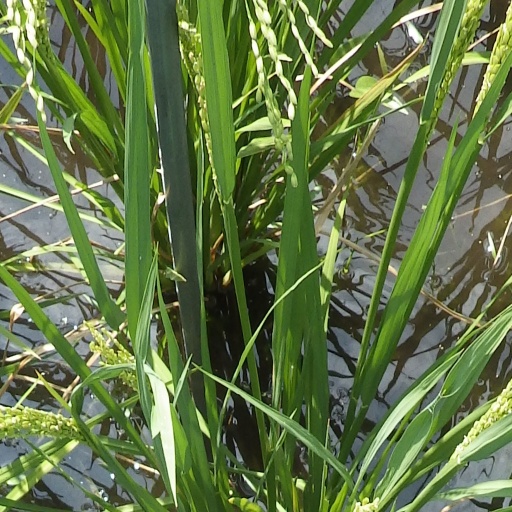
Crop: rice